List of The Originals characters

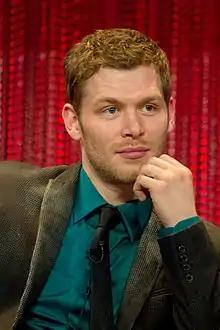
Joseph Morgan

Klaus Mikaelson is a fictional character in the series. Klaus, his father (who was later revealed to be his step-father), half-brothers, and half-sister became the very first vampires after their mother, a witch, cast a spell on them in order to protect them from werewolves. His mother was characterized as an adulterous, and Klaus' biological father was a werewolf, which made Klaus the only original vampire-werewolf hybrid in existence. However, his werewolf powers were bound to the moonstone by a band of witches, which included his mother. To release his werewolf powers, a ritual in which a werewolf, a vampire and a Petrova doppelgänger have to be sacrificed, has to take place. The first Petrova doppelgänger Klaus found was Katerina Petrova, he is the ex-boyfriend of Katherine Pierce with whom he had been intimate and slept also , but later she escaped Klaus with the help of Elijah with the moonstone and hung herself in order to become a vampire so that she would be useless for the ritual. Klaus then break ups , wanted revenge on Katerina, causing her to spend centuries running from him.